Rangiroa

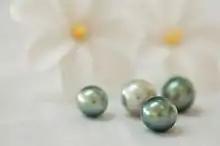
Tahitian pearls in the pearl farm of Rangiroa

The breeding of pearl oysters in the lagoon can produce black pearls. Black pearls (meaning the marine cultured pearls produced from the black lip pearl oyster shell, "Pinctada margaritifera") are abundant in the atolls of French Polynesia. These pearls, which have a wide range of natural colours, from white to dark and all shades of grey, are the only cultured pearls in the world with so many different natural colours as the famous green rose peacock.